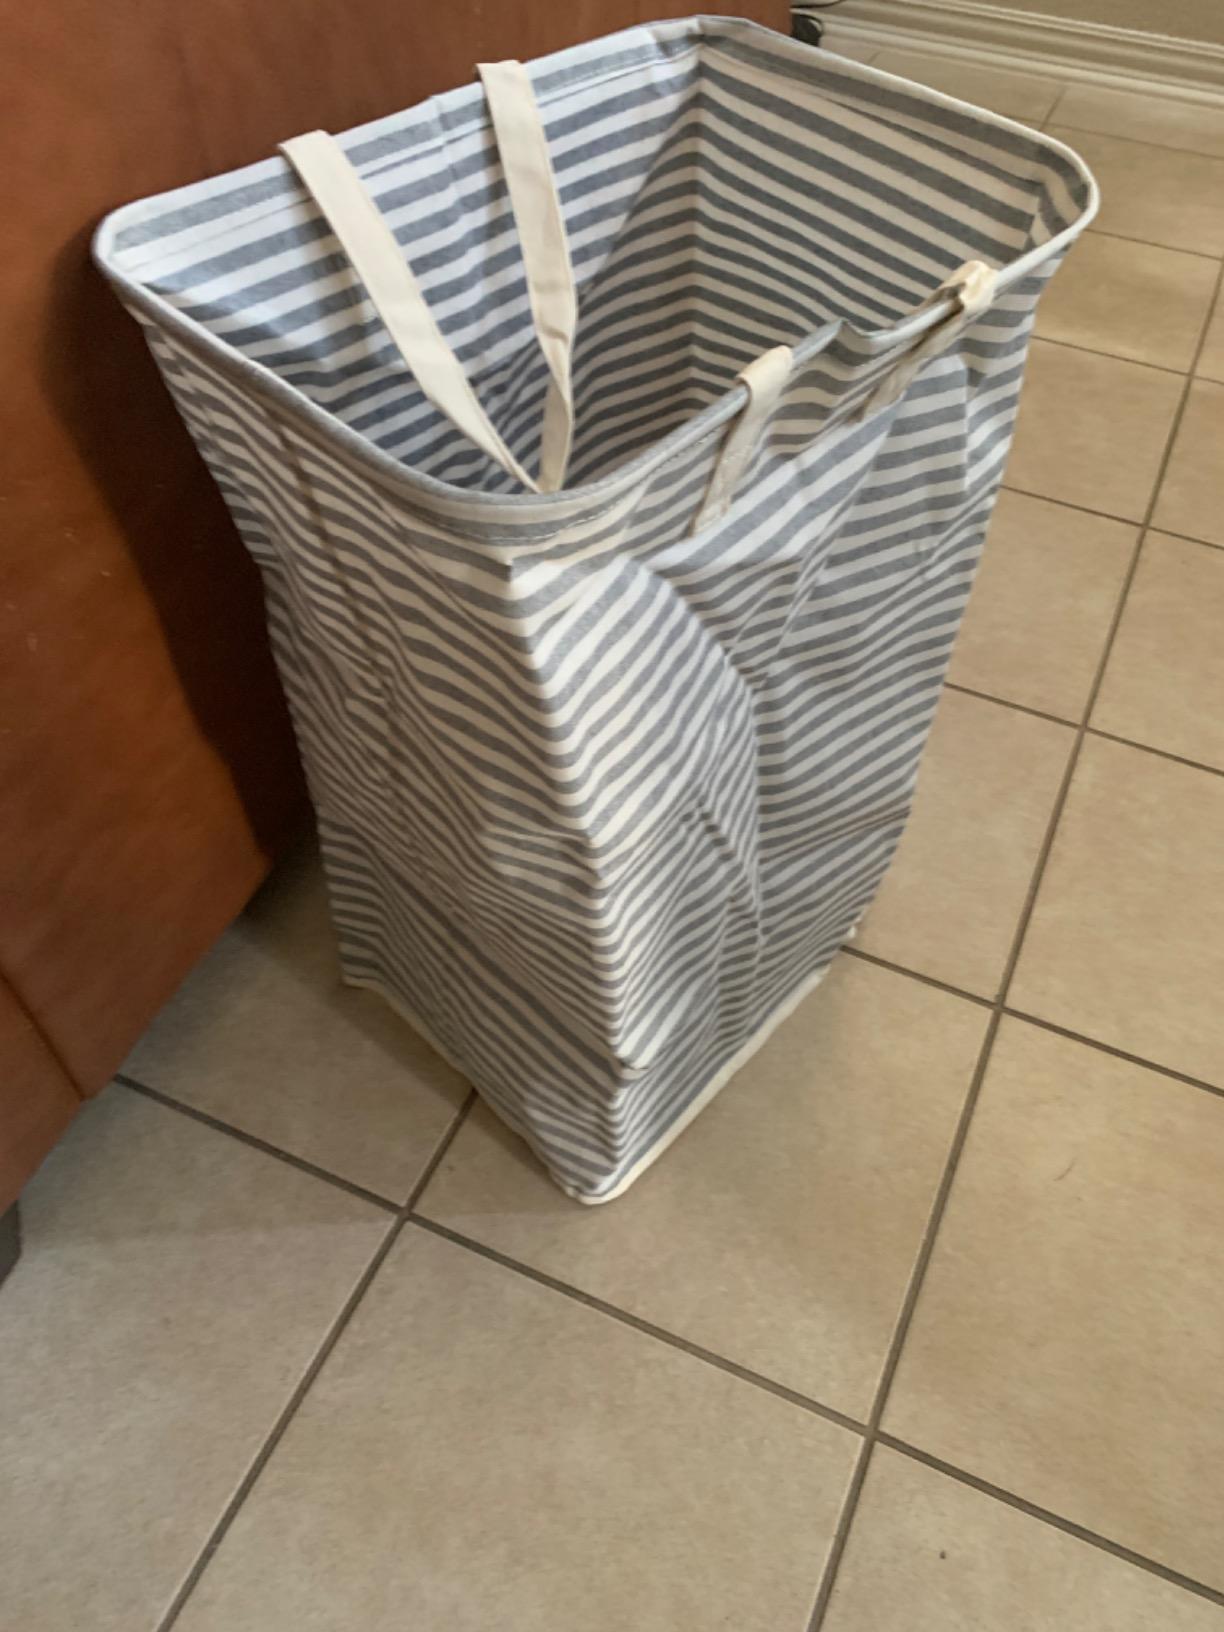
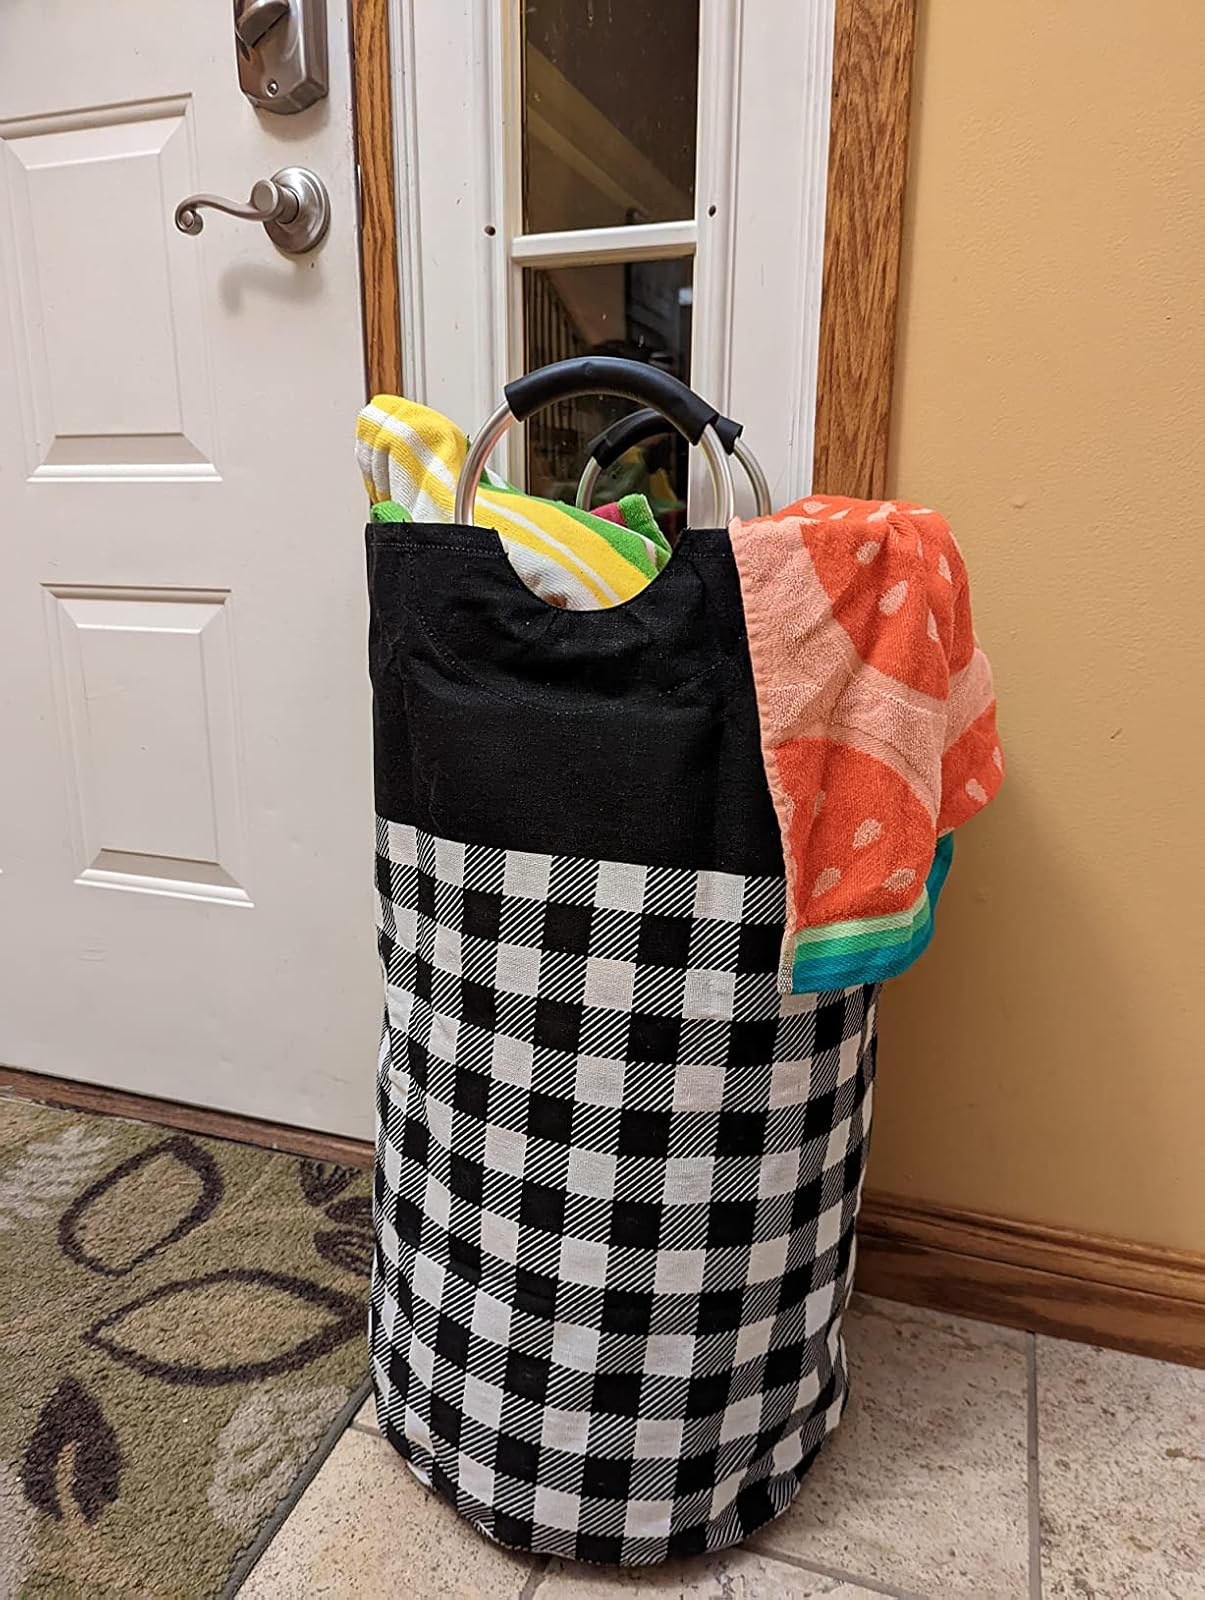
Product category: items_hamper
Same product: no